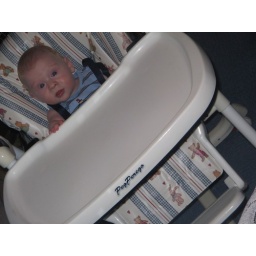
first time sitting in his high chair